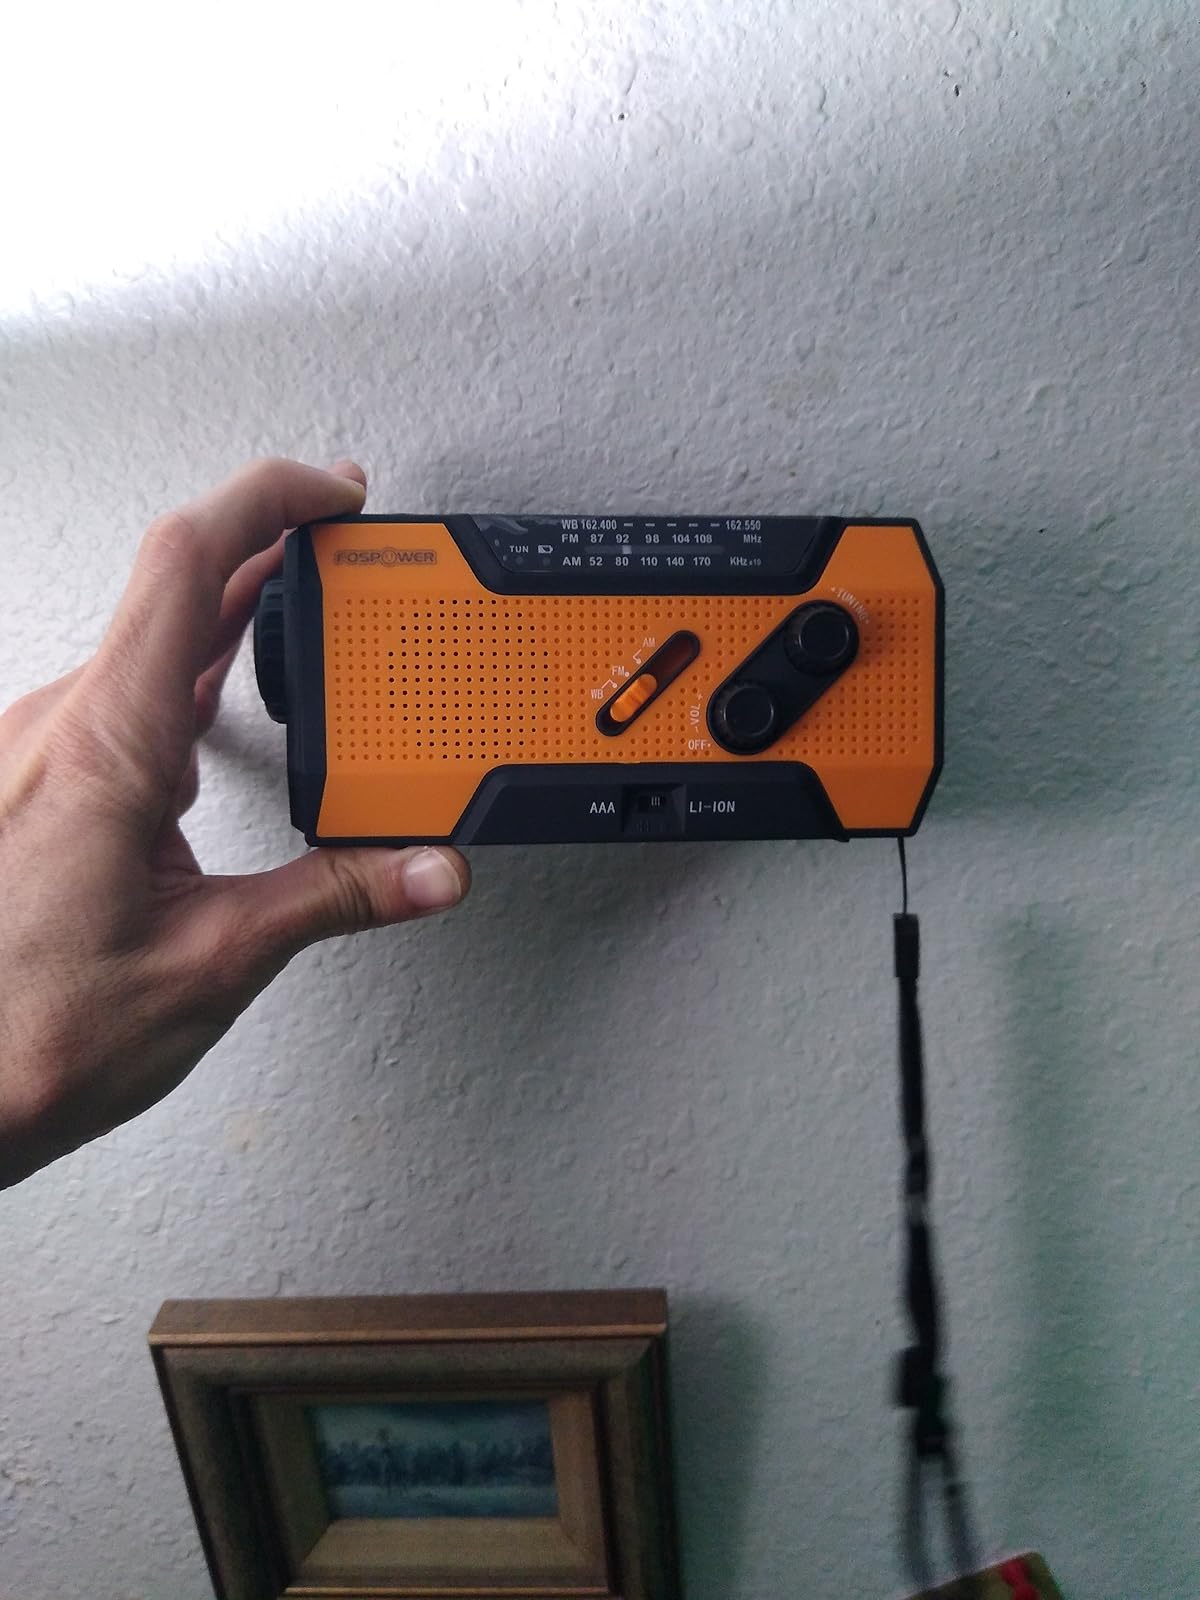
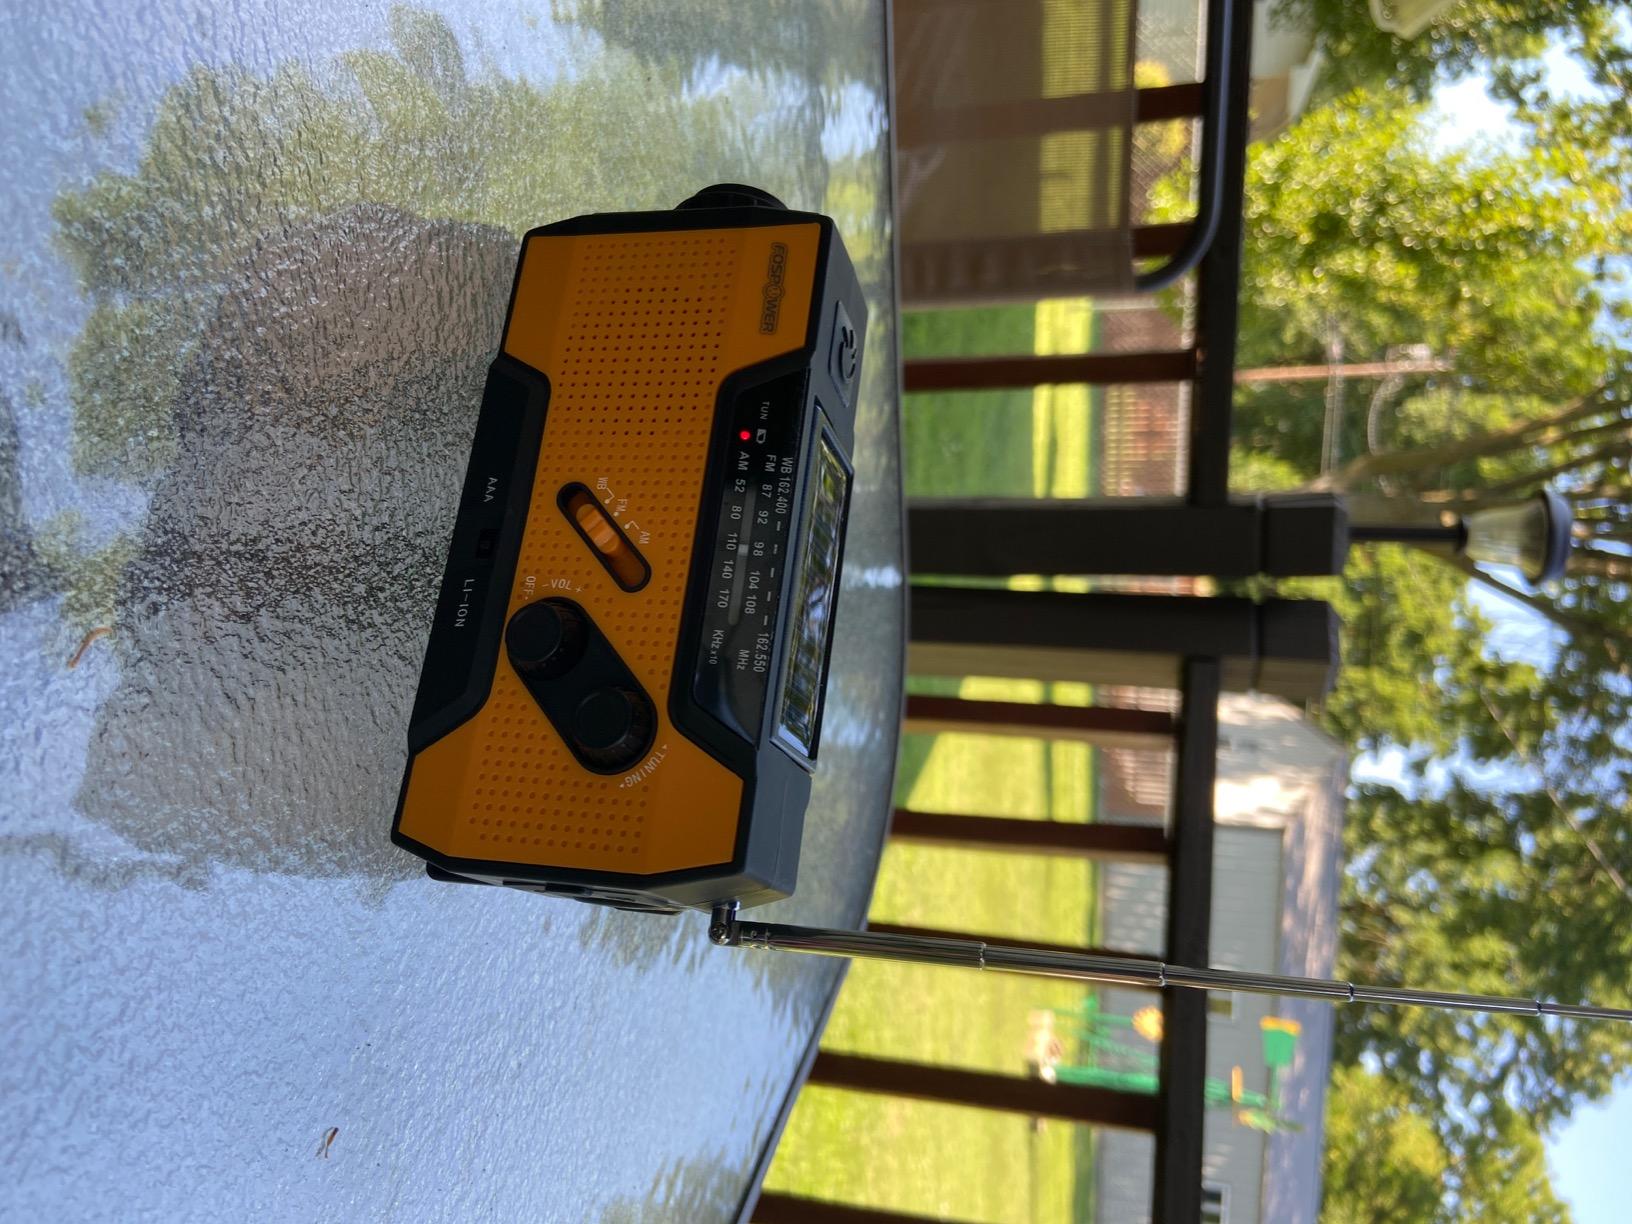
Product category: radio
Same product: yes